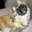
Label: dog